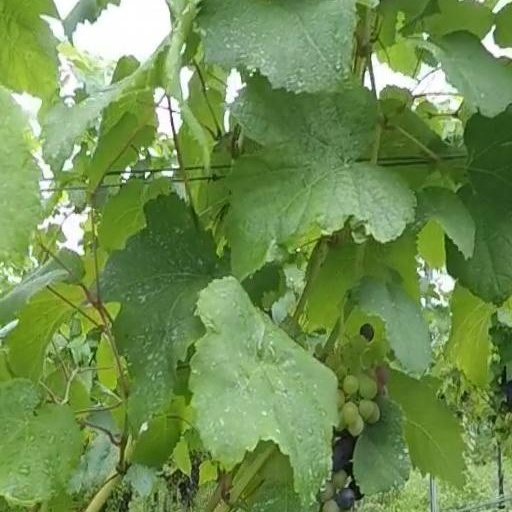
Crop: grape